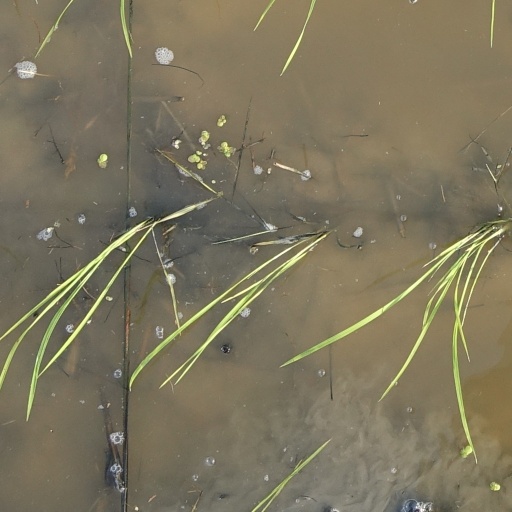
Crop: rice